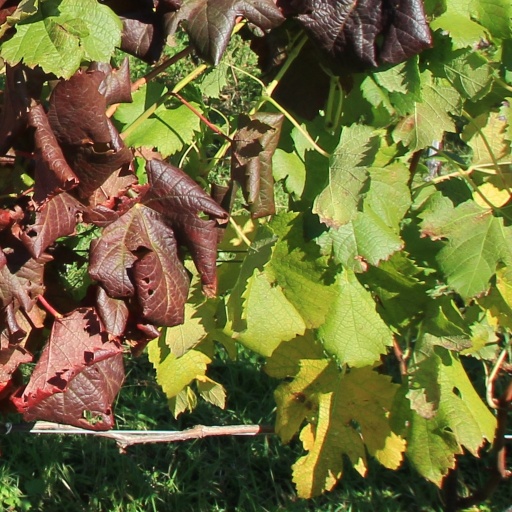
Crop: grape